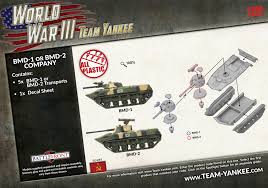
Label: BMD